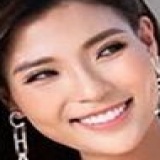
diễn viên Thúy Diễm